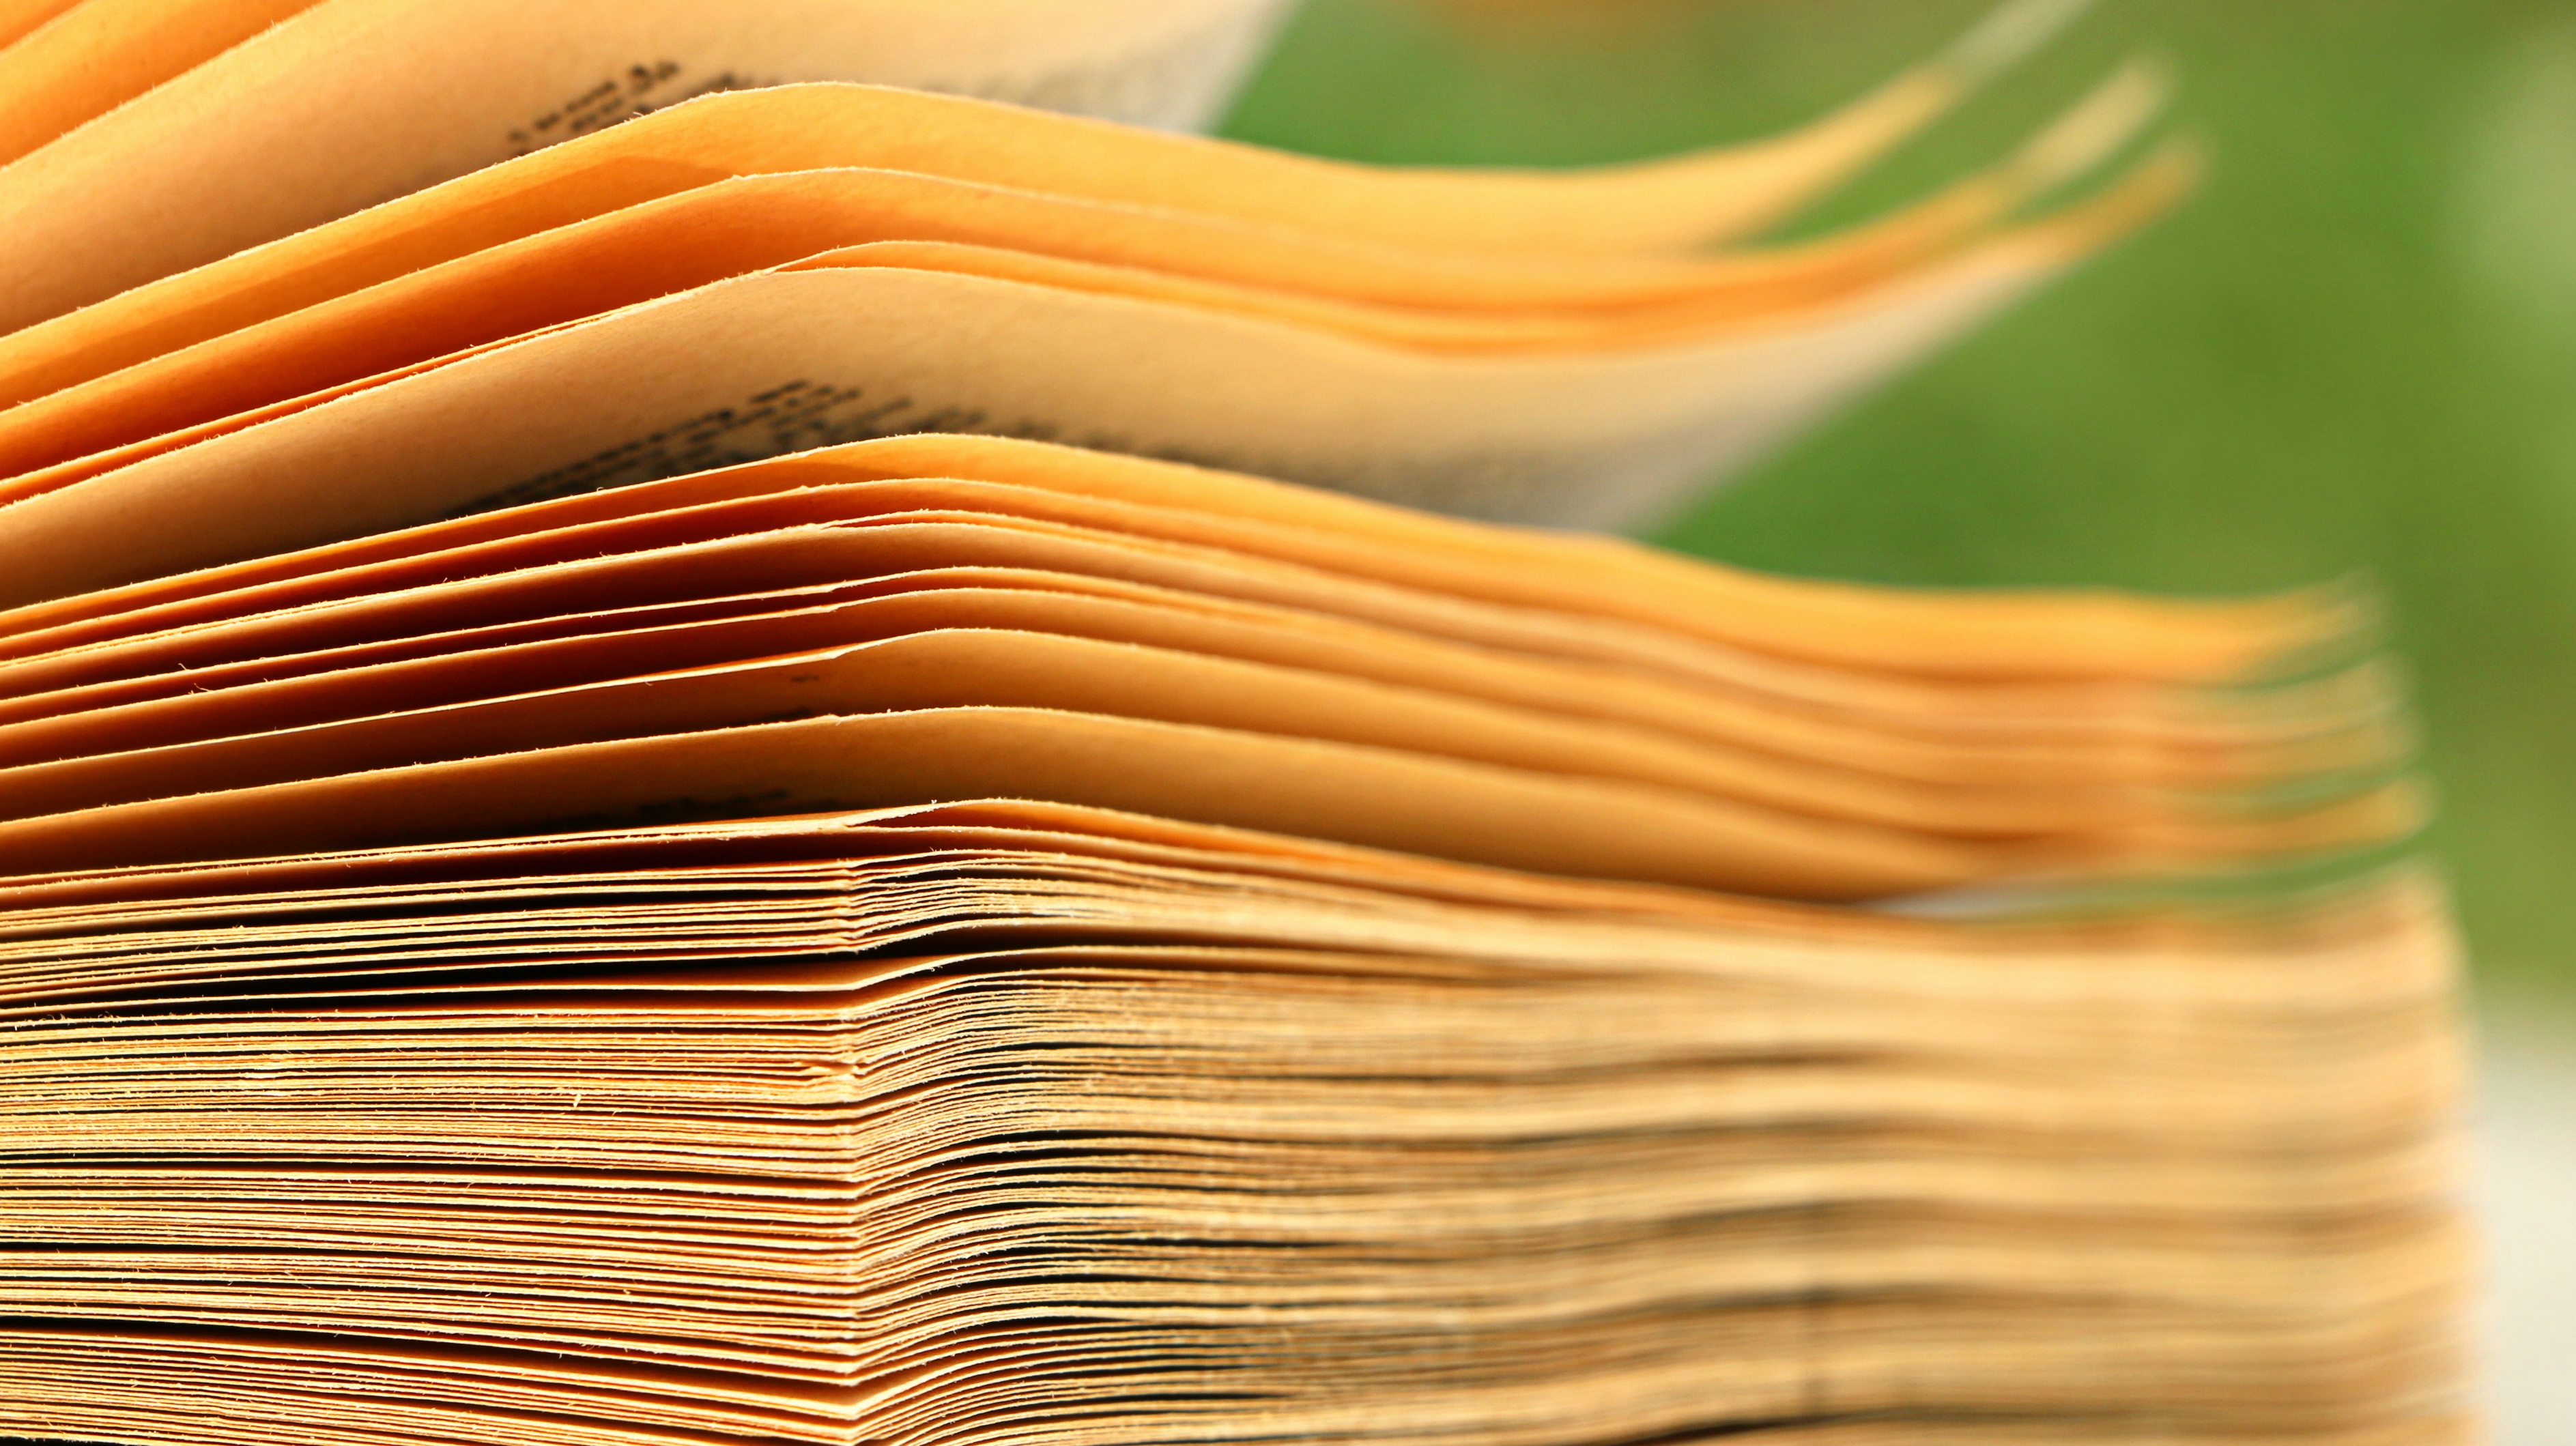
hand, book, wood, sunlight, leaf, petal, wind, motion, line, color, religion, page, material, bible, education, close up, study, prayer, sheets, macro photography, knowledge, grass family